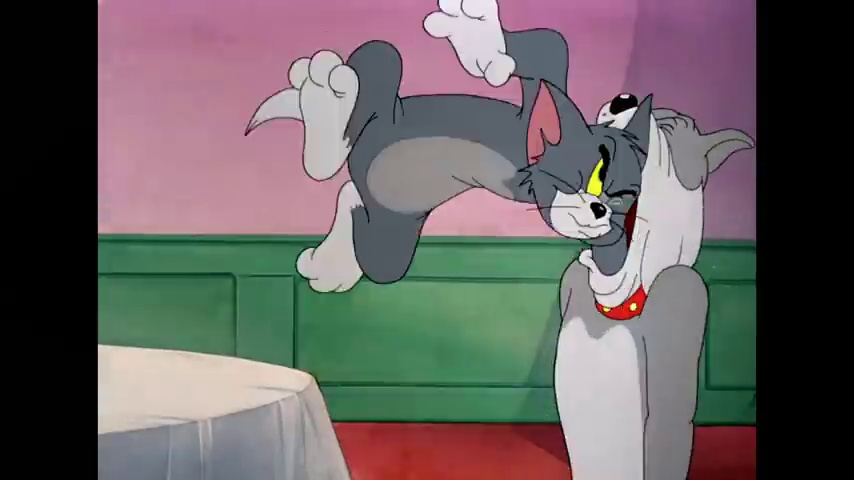
Portrait style: Cartoon Portrait